Nuwhaha

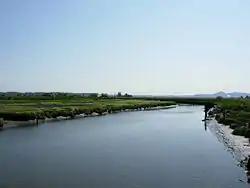
The Samish River was the heart of Nuwhaha territory

The Nuwhaha were located north of the Skagit River, with their villages primarily located along the Samish River and nearby areas. Due to their proximity to the Upper Skagit peoples, they maintained close ties with the neighboring peoples of the Skagit River. Nuwhaha territory included two large prairies, now called Jarman (or German) Prairie, Warner's Prairie, and Young Prairie, where women would go to harvest roots. In total, the Nuwhaha once occupied a swath of land from Bellingham to Bay View, including Lake Samish and parts of Lake Whatcom. The exact north–south boundaries differ according to different records. According to Susie Sampson Peter, Skagit storyteller, the Nuwhaha once controlled the area from Samish Island to Whatcom Creek. According to her son, Swinomish historian Martin Sampson, the Nuwhaha once had the area from south of Bay View to Bellingham Bay, at the Nooksack River.